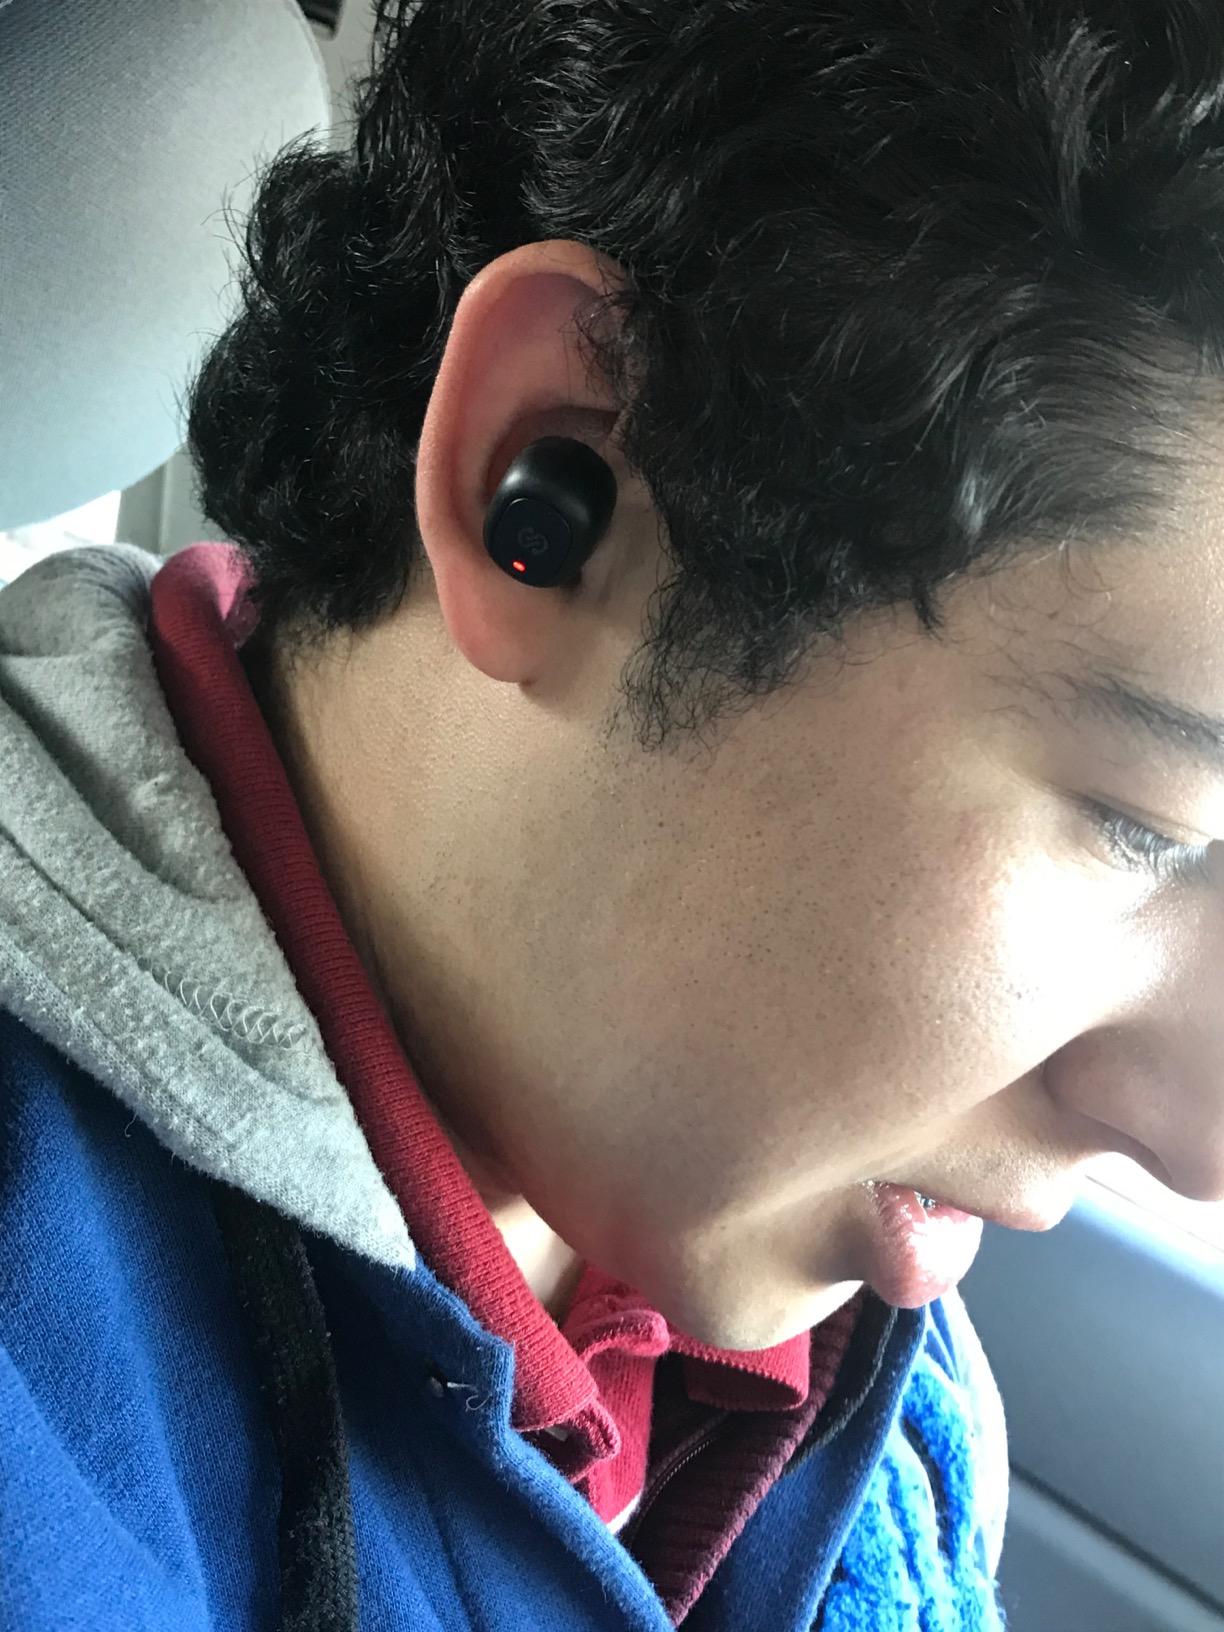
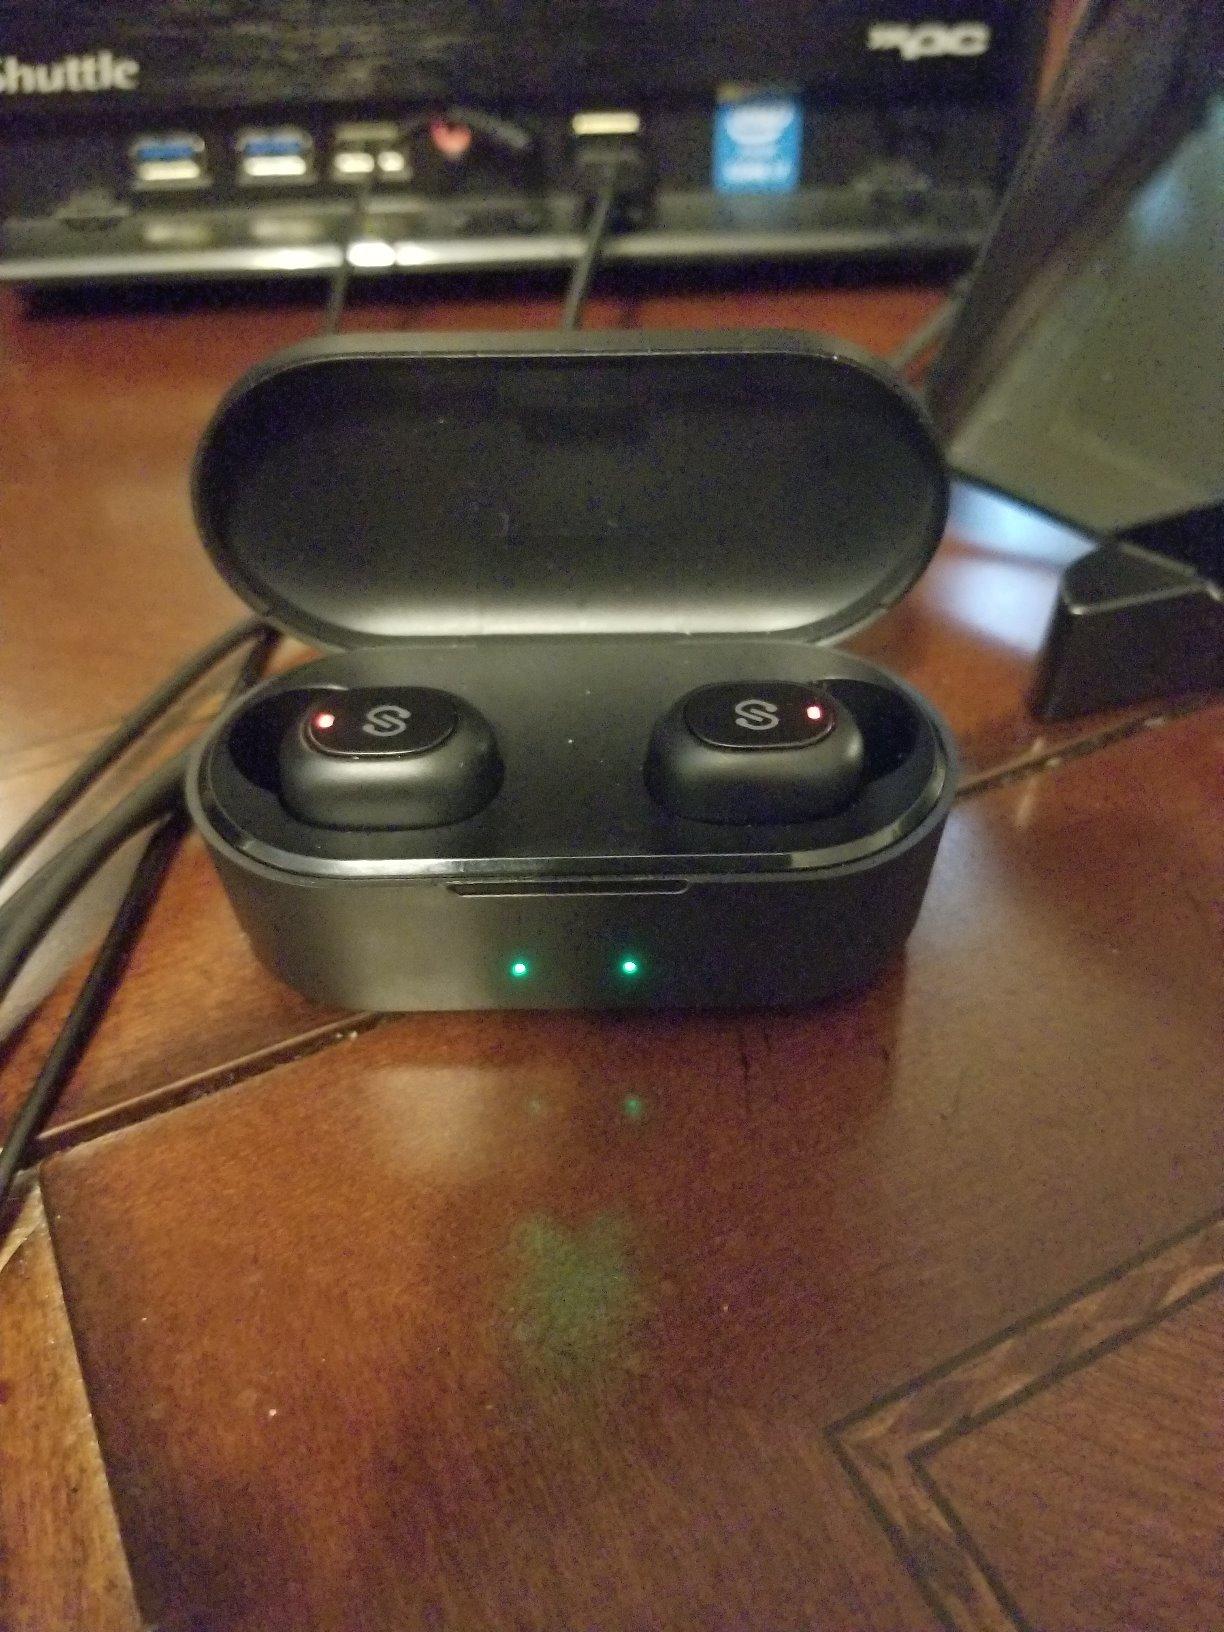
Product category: earbuds
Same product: yes